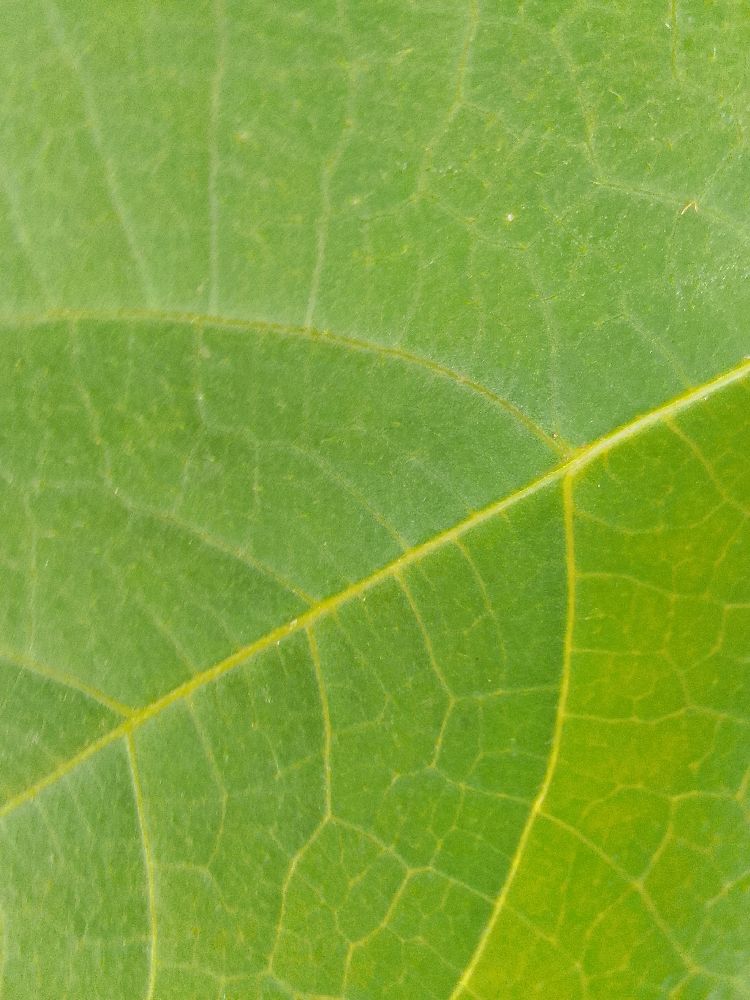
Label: healthy